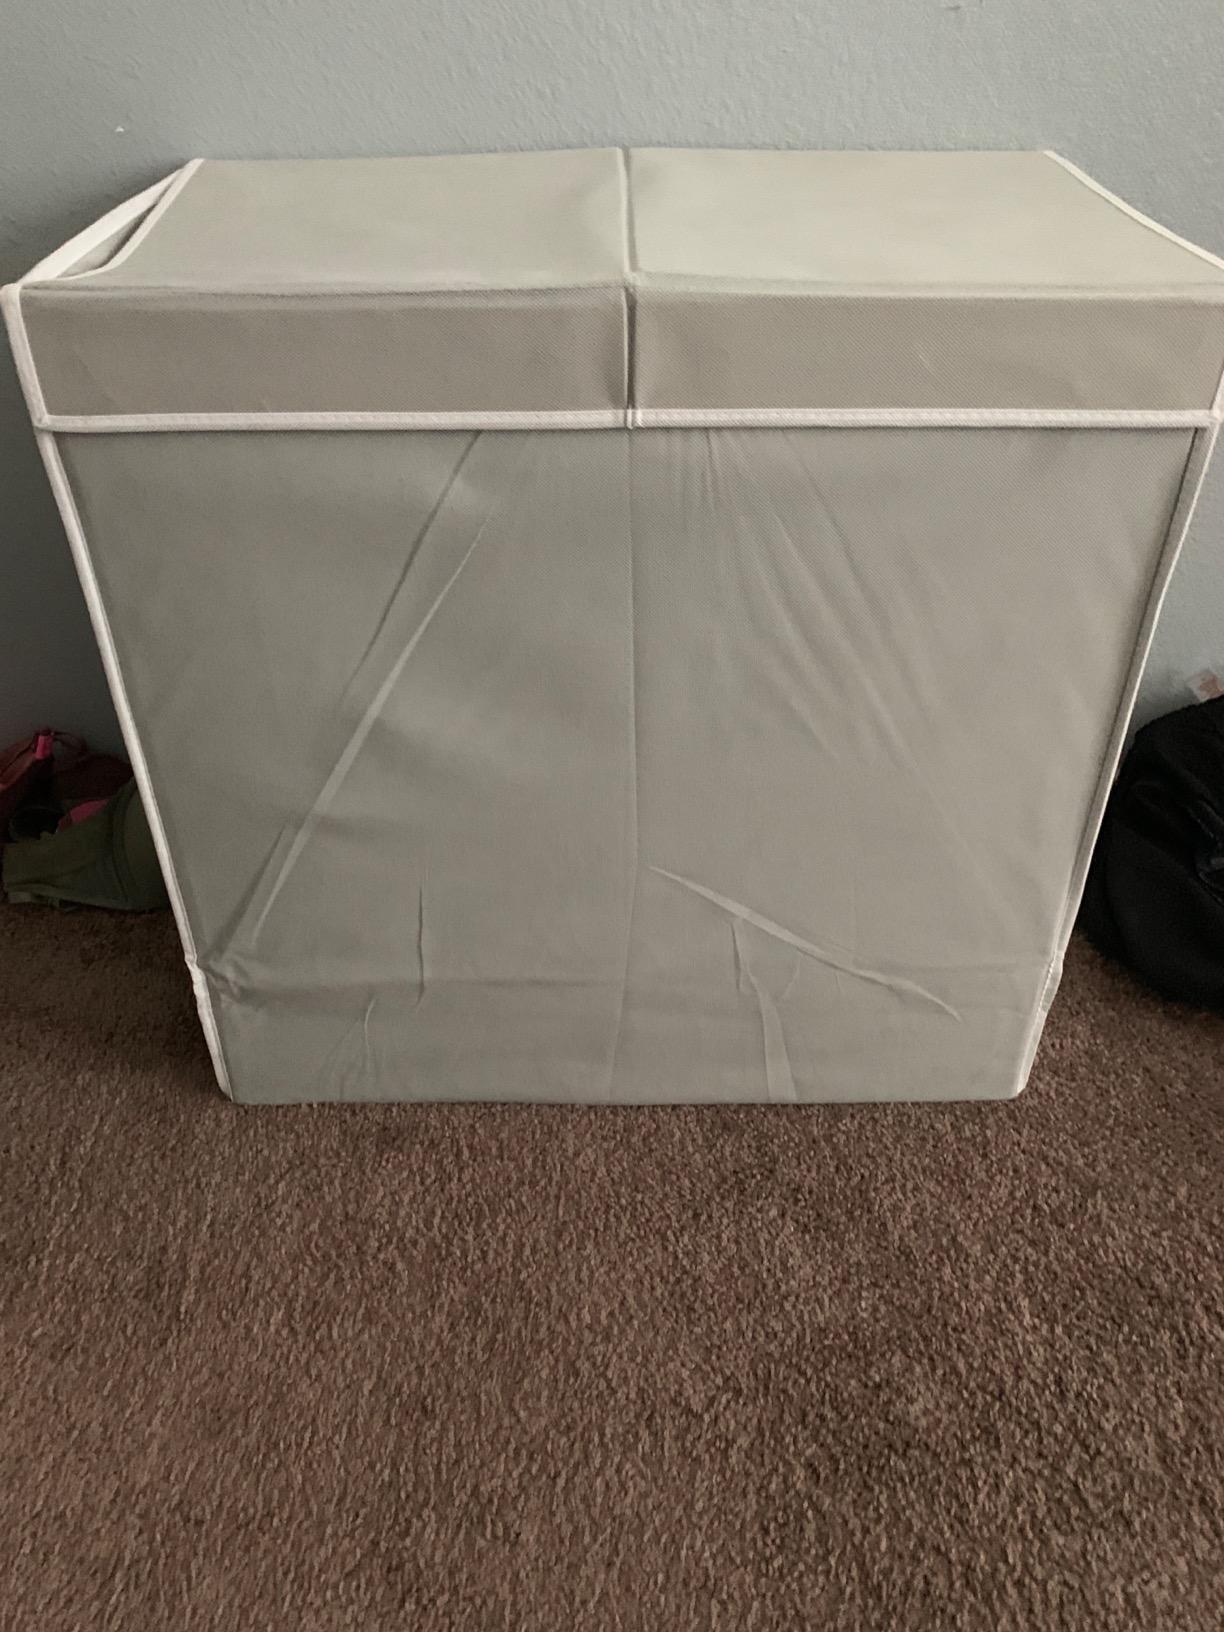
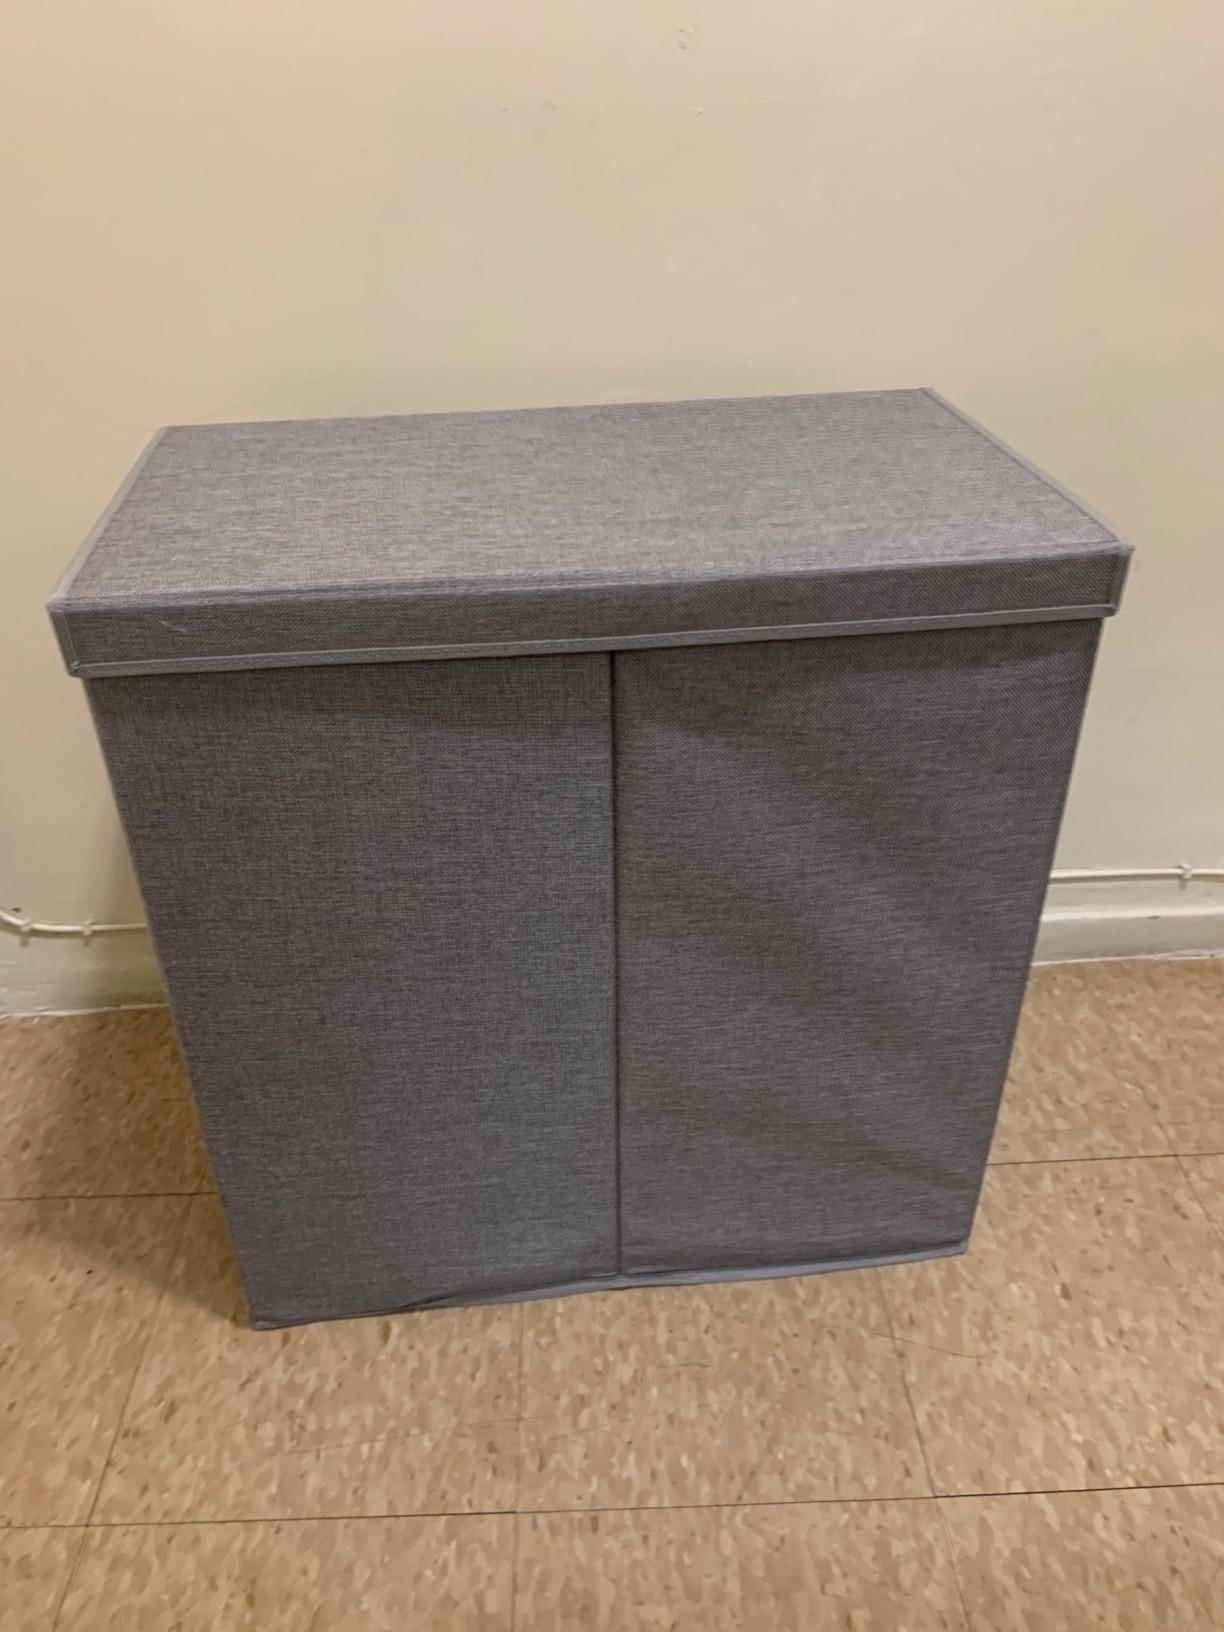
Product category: items_hamper
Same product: no